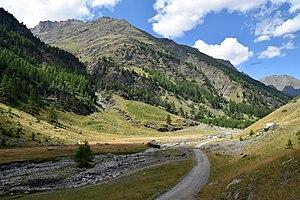
Vallée du Guil, Hautes-Alpes, France (Queyras) en amont de Roche écroulée